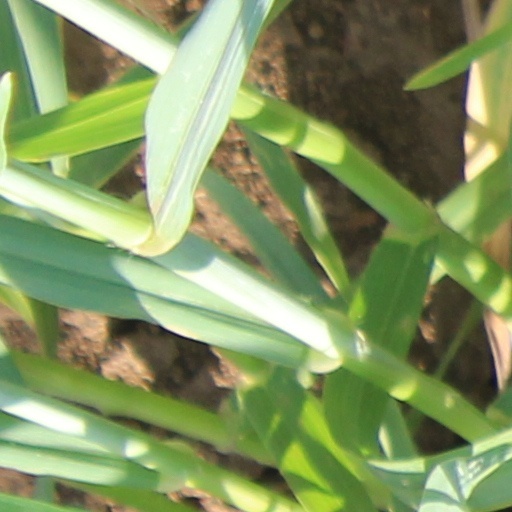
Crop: wheat